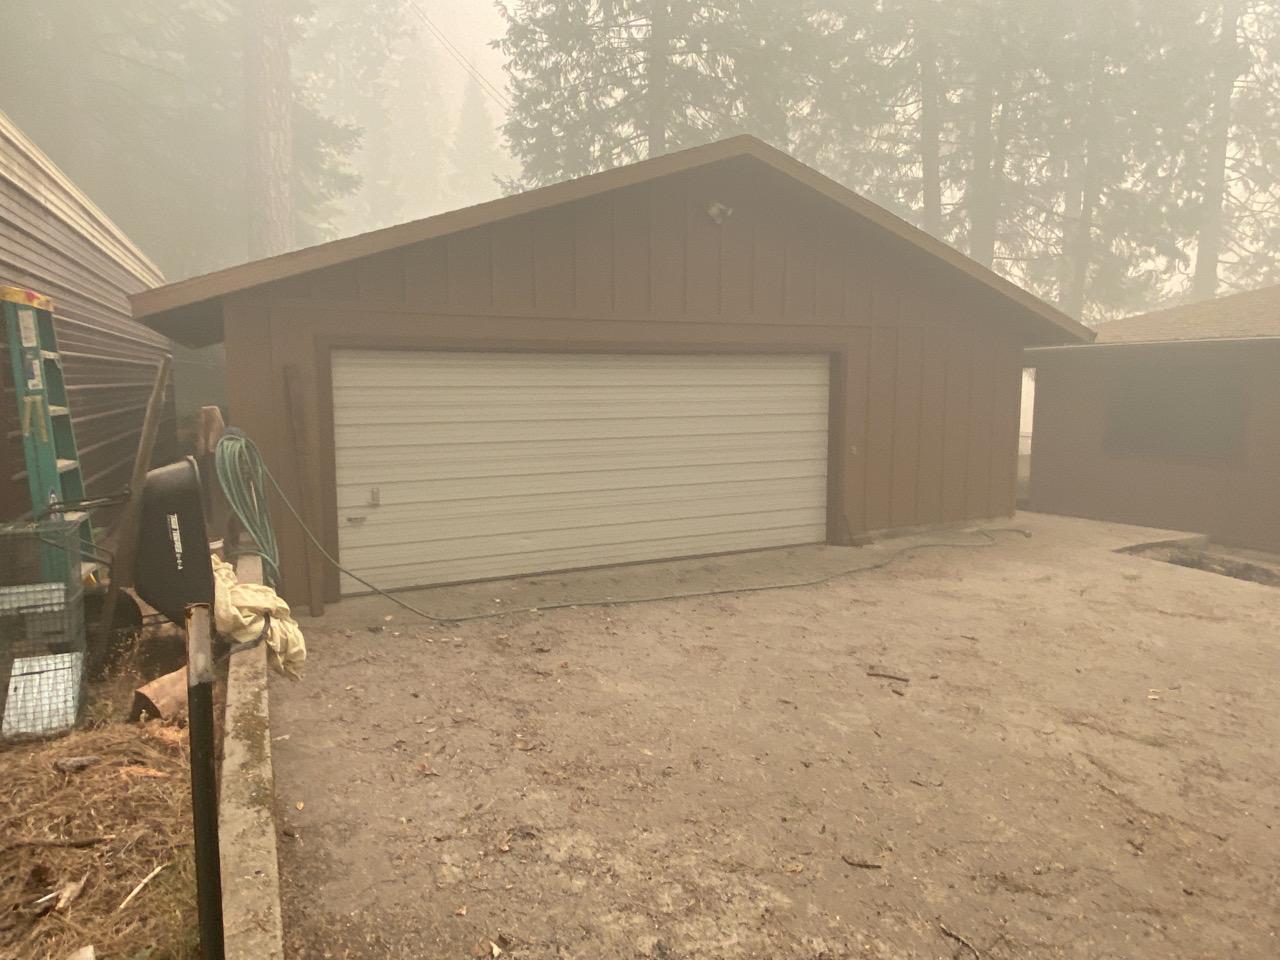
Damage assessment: no_damage